Kevin Smith

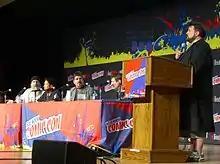
Smith and the cast of "Comic Book Men" at the New York Comic Con

In 2000, Smith and Mosier teamed up with television writer David Mandel to develop an animated television show based on "Clerks" called "". Only the first two episodes aired, on ABC in May 2000, before the series was canceled due to poor ratings. The six produced episodes were released on DVD in 2001.